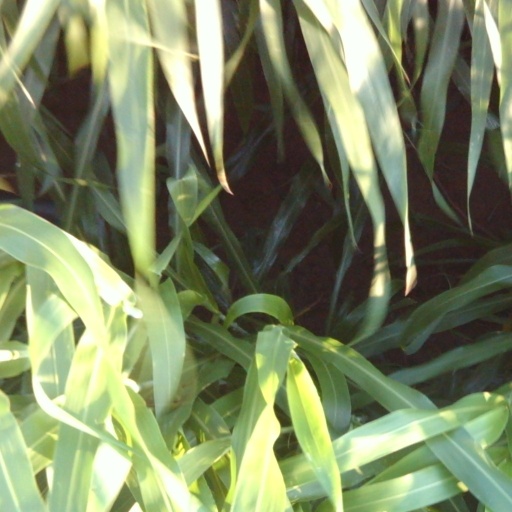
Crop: sorghum